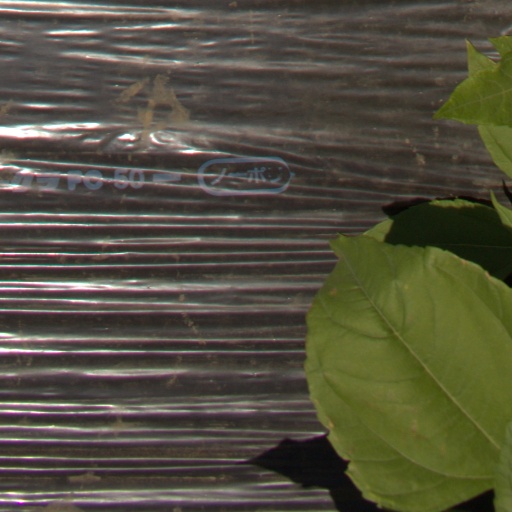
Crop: Jerusalem artichoke